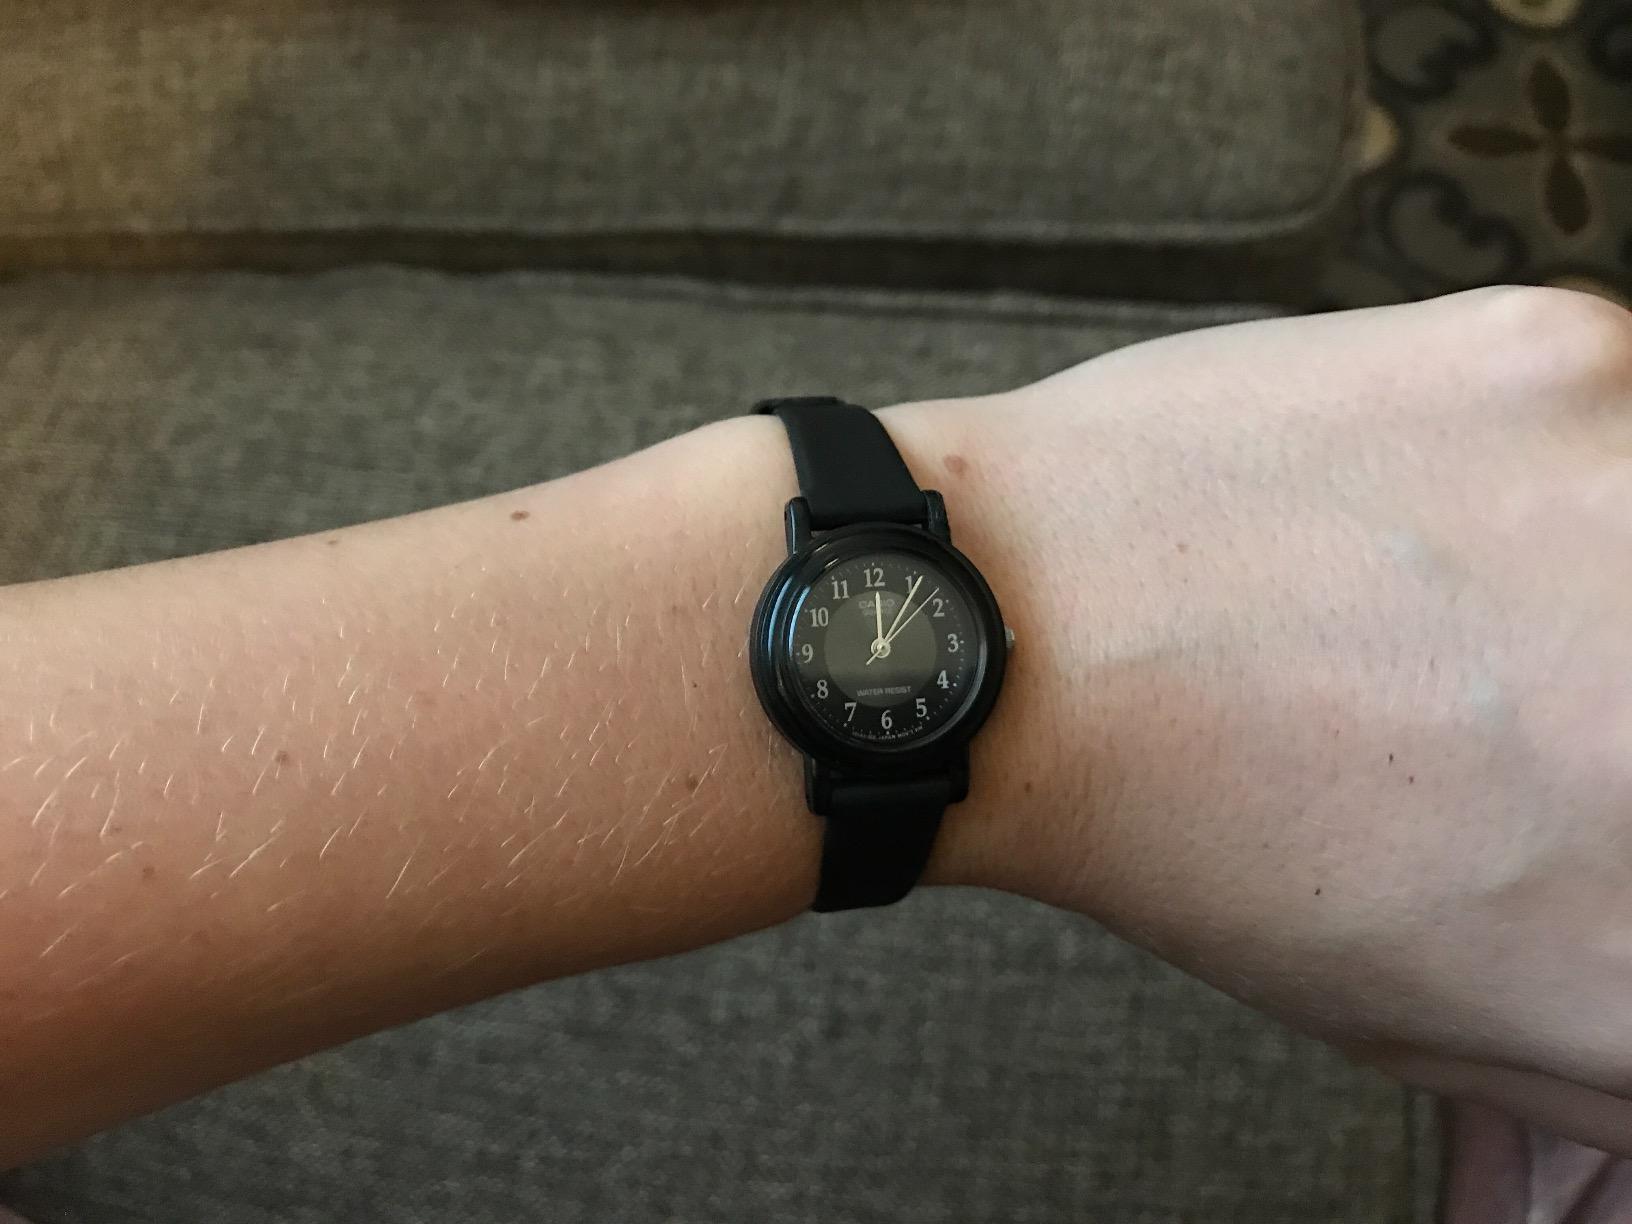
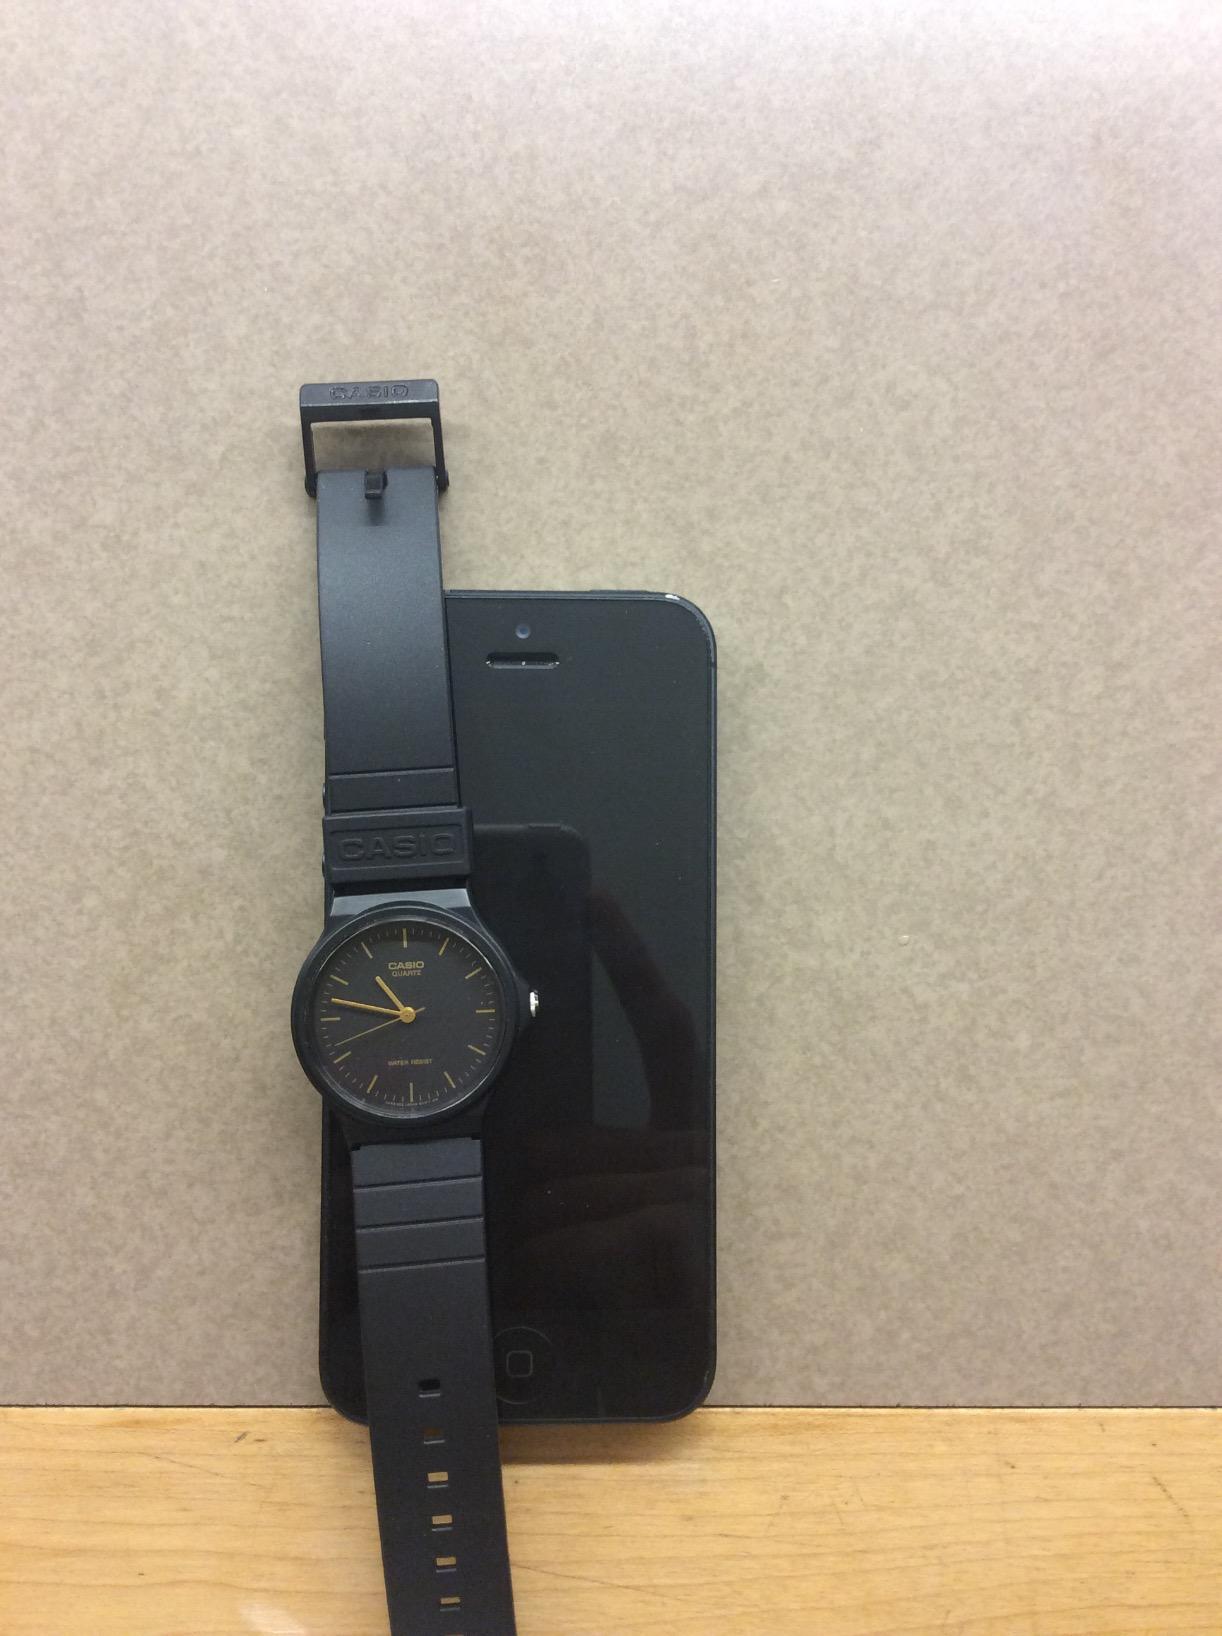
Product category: accessories_watch
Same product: no